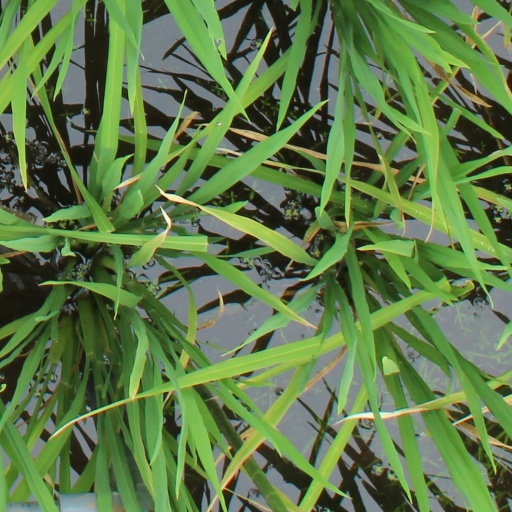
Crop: rice